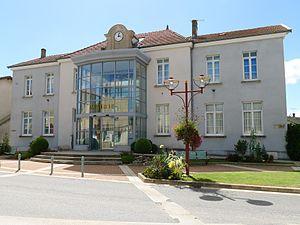
Mairie de Chatuzange-le-Goubet - Drôme - France
Chatuzange-le-Goubet est une commune française située dans le département de la Drôme en région Auvergne-Rhône-Alpes.